Evans Carlson

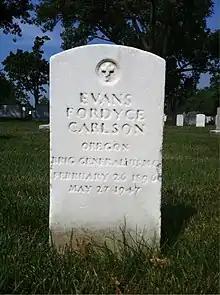
Grave at Arlington National Cemetery

Physical disability resulting from the wounds received on Saipan caused Carlson's retirement on July 1, 1946. He was advanced to the rank of brigadier general on the retired list at that time for having been specially commended for the performance of duty in actual combat.